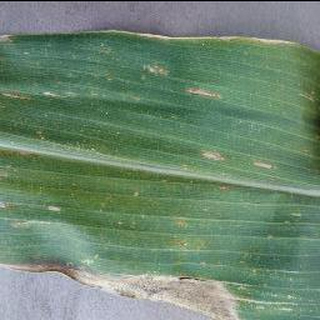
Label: corn_cercospora_leaf_spot